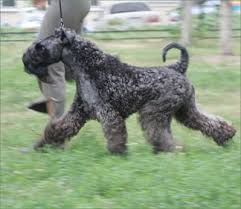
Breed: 229-n000087-Kerry_blue_terrier